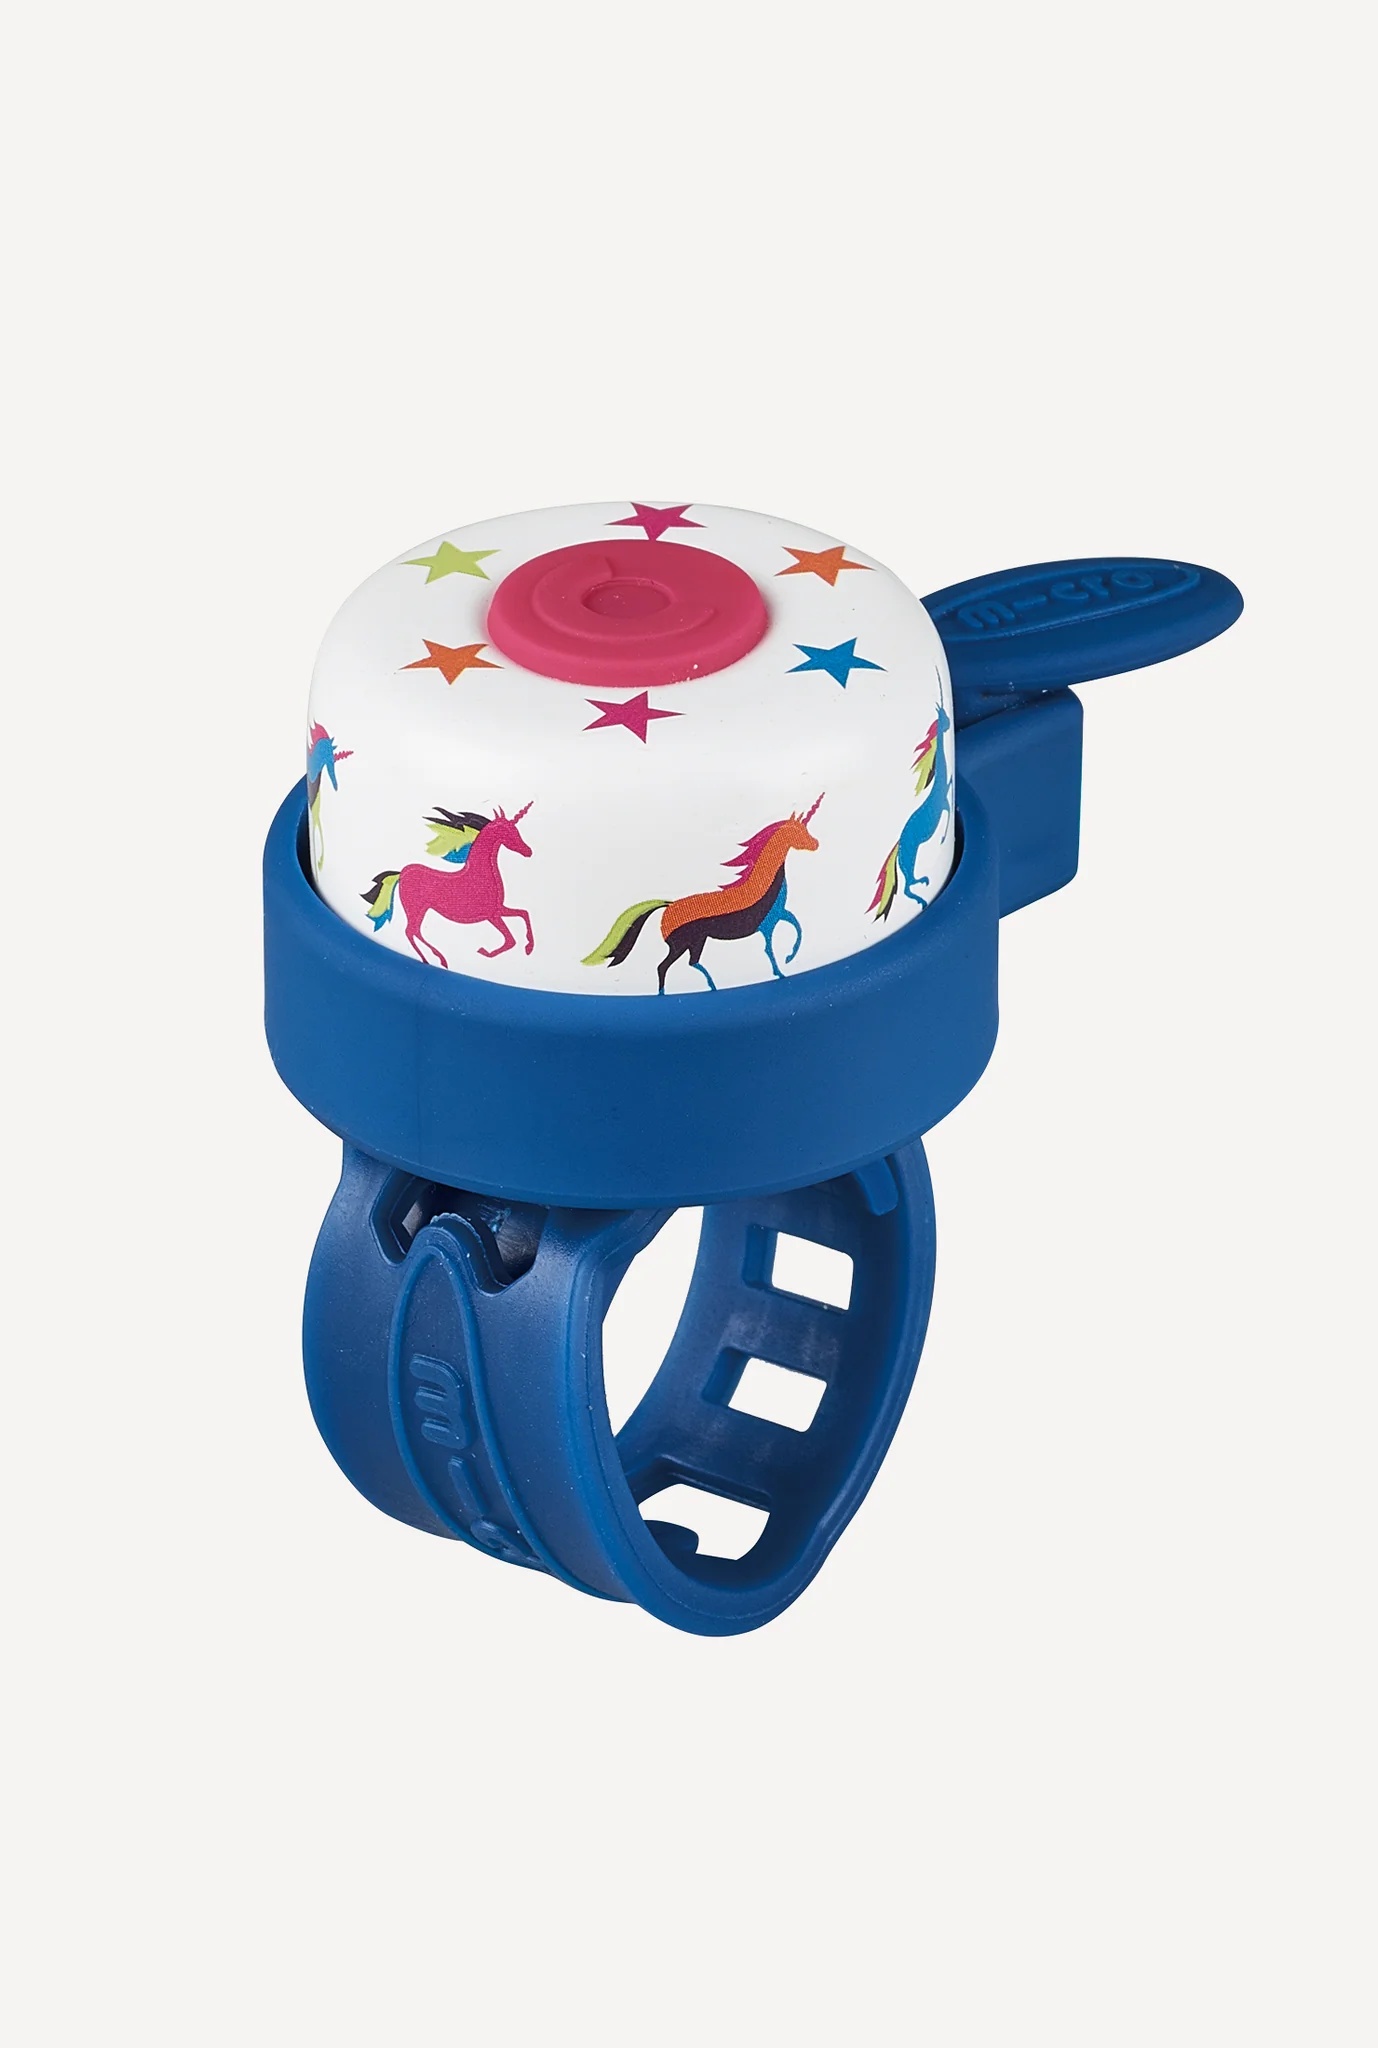
Micro Kids Scooter Bell - Unicorn
Ding ding! Scooters and bells are the perfect pair. These colorful bells may be small but they are powerful! Choose from a wide range of colors and designs to coordinate with your ride. To attach, simply use the silicone strap and secure it around the T-bar of your scooter. Micro Scooter Bells are compatible with all Micro Scooters and most bikes. Ensure you or your child can be heard with a Micro Bell!
Brand: Micro Kickboard
Category: Sporting Goods > Outdoor Recreation > Cycling > Tricycle Accessories > Tricycle Bells